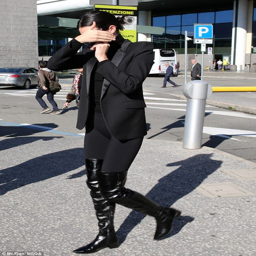
thigh 's the limit : the model looked stylish for her journey into the city , wearing an all - black ensemble that included a smart blazer , leggings and a pair of eye - catching thigh - high boots